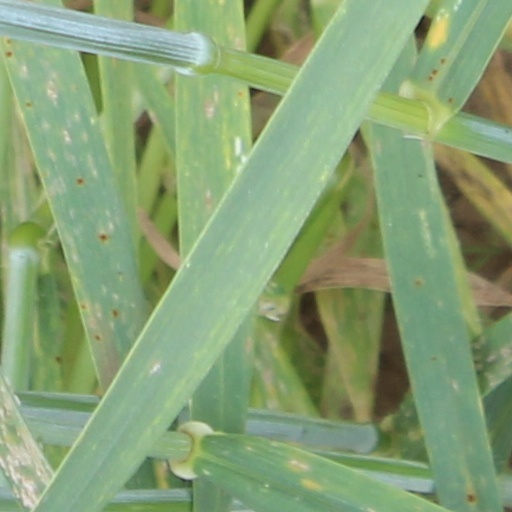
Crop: wheat